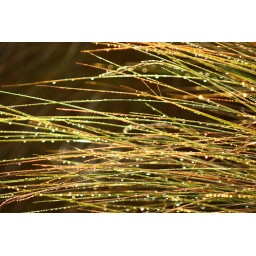
Morning dew covers the colorful sea grass in Vero Beach, Florida.